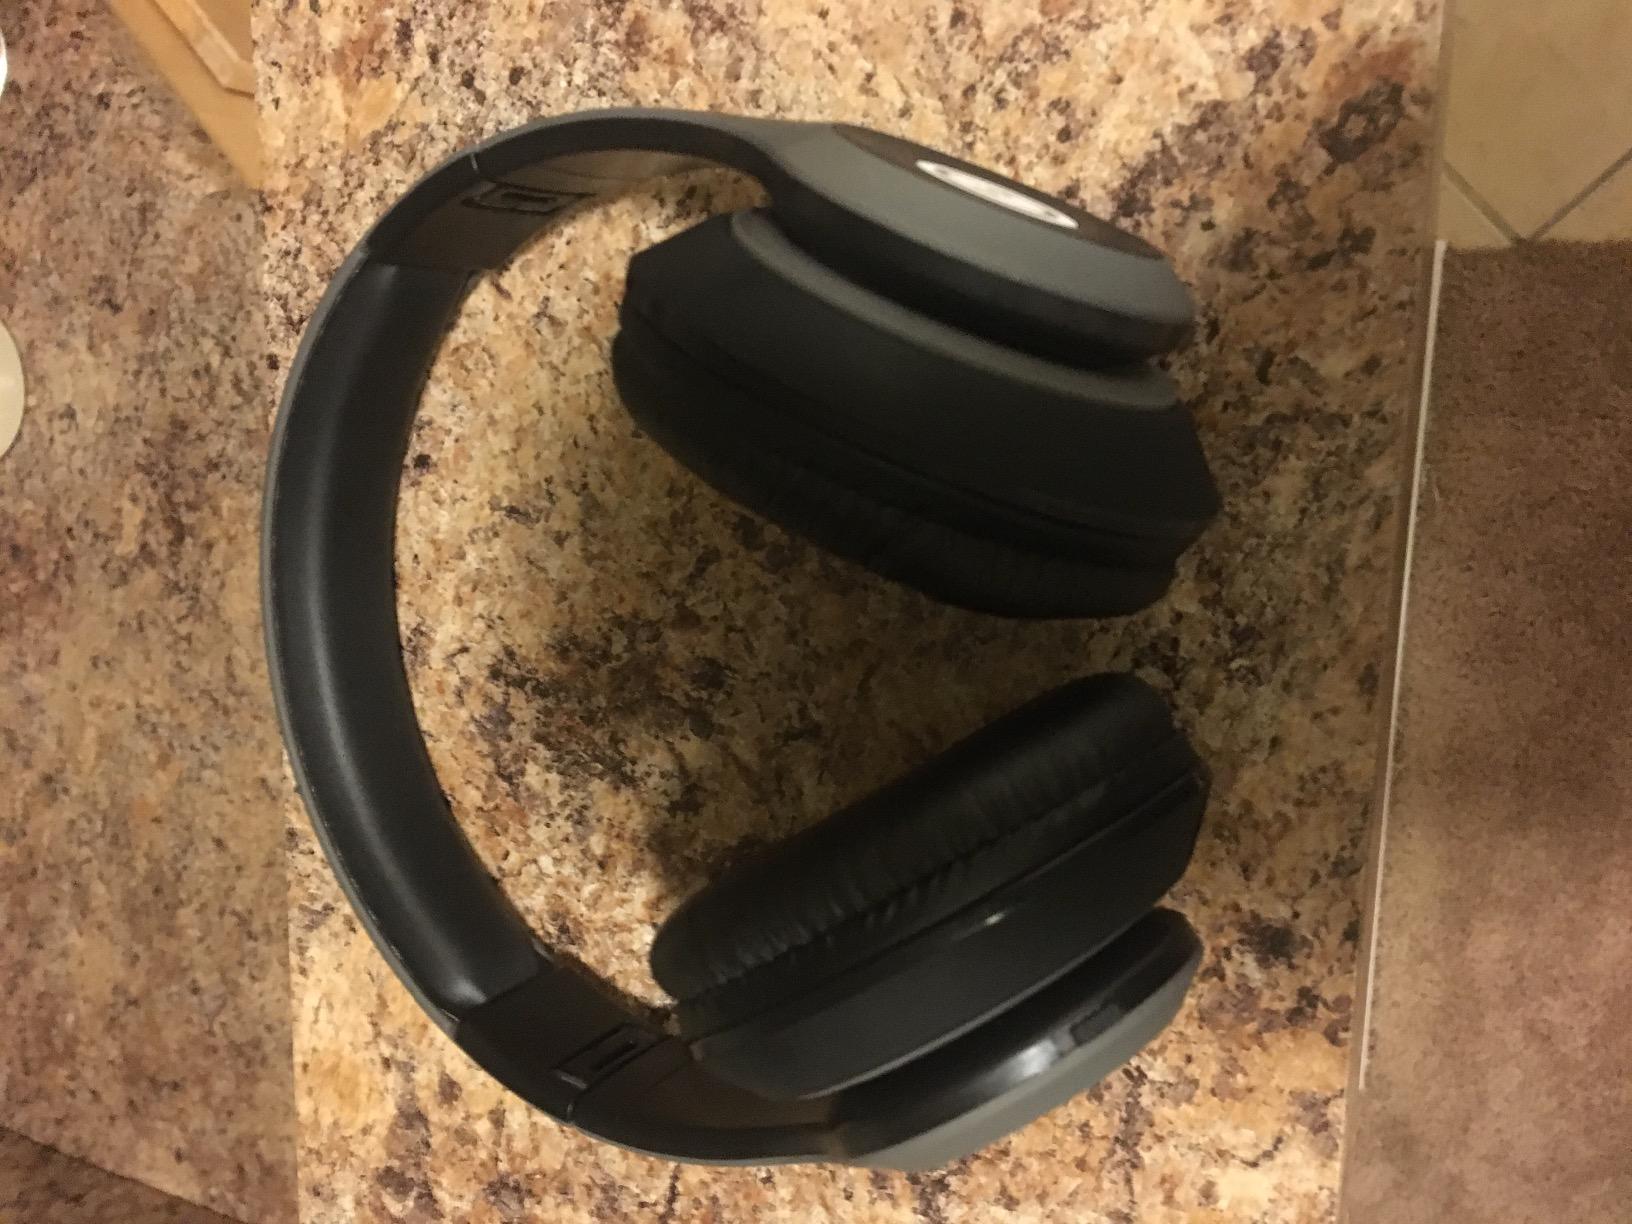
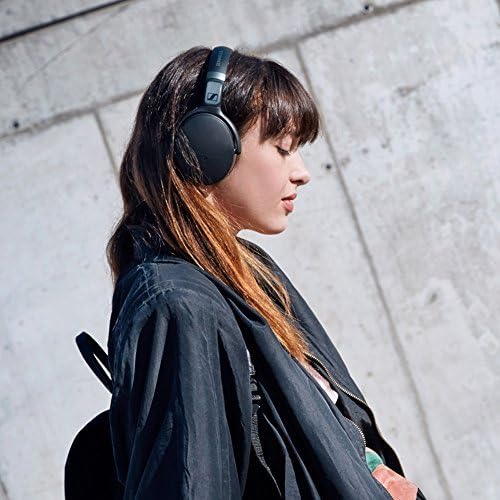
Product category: headphones
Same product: no